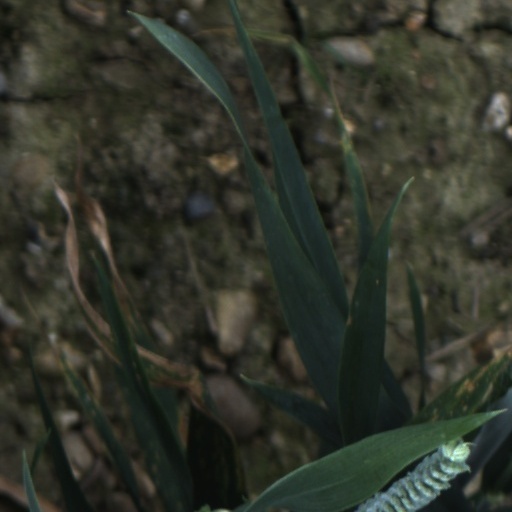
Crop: wheat